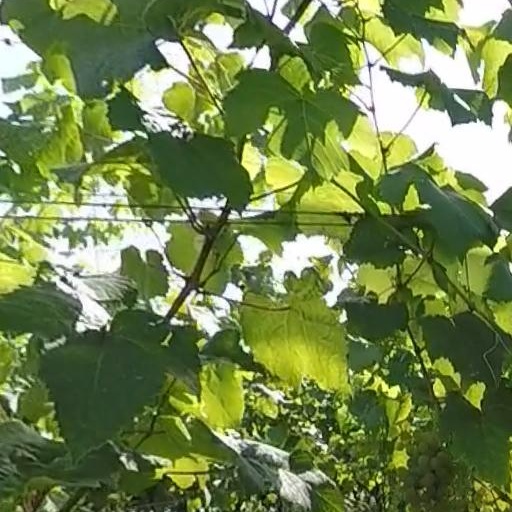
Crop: grape